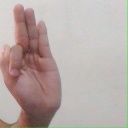
अक्षर: फ